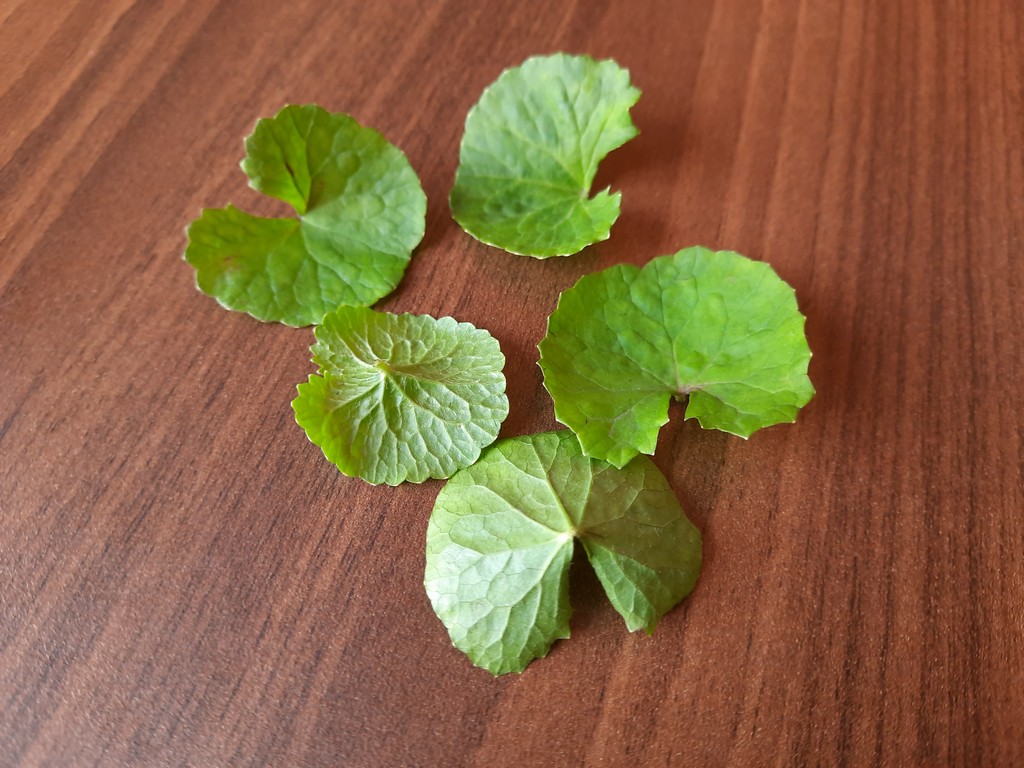
Label: Healthy